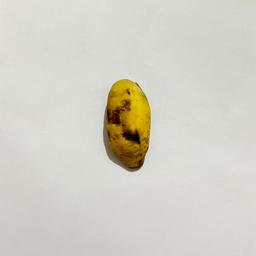
Banana variety: Sabri Kola